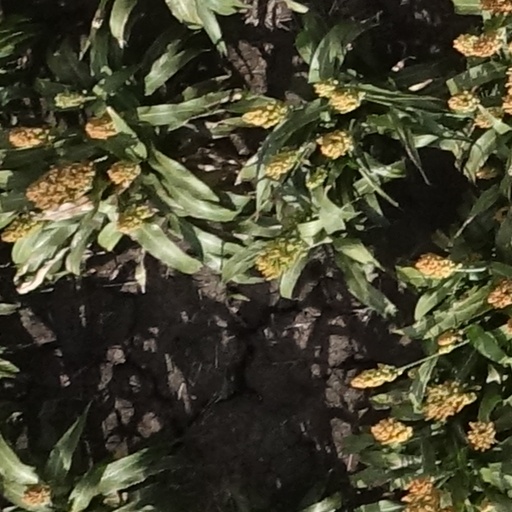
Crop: sorghum